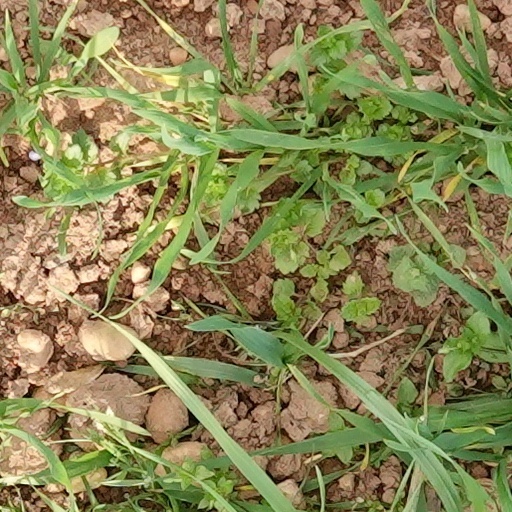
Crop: wheat